Delvin Pérez

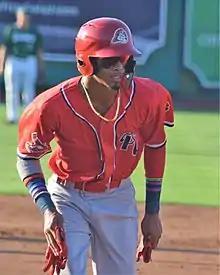
Pérez in 2019 with the Peoria Chiefs

Delvin Pérez Dippini (born November 24, 1998) is a Puerto Rican professional baseball infielder for the Milwaukee Milkmen of the American Association of Professional Baseball.